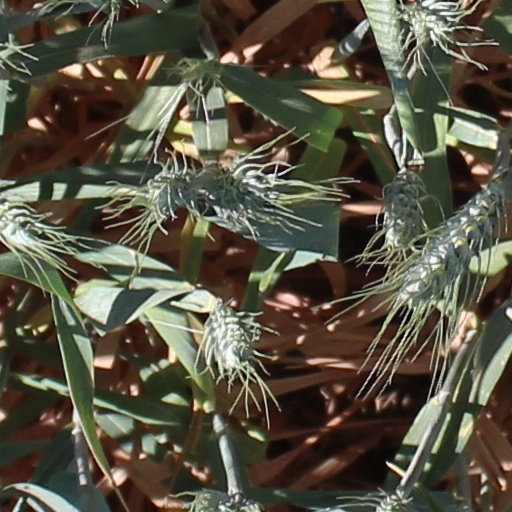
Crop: wheat